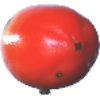
Label: kaki